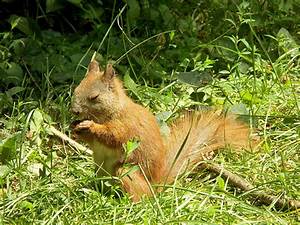
Label: squirrel